1979 Gillette Cup final

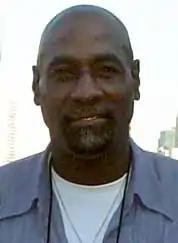
Viv Richards earned the man of the match accolade, top-scoring with 117 runs for Somerset

The sun was shining on the morning of the final, and Somerset's captain Brian Rose was glad when Northamptonshire won the toss. The conditions favoured batting first, but had Somerset won the toss they would most likely have chosen to bat second, given their success in chasing throughout the season. Northamptonshire captain Jim Watts opted to field, giving Somerset the benefit of batting first. Somerset's opening batsmen began quickly, taking the score to 34 before Peter Denning was caught by the wicket-keeper George Sharp off the bowling of Sarfraz Nawaz. His wicket in the seventh over brought in Viv Richards. Before going out to bat, Richards focussed his mind on the fact that "it wasn't a day for daring, carefree sixes. It was a day for maturity". Rose played a patient innings for his 41 runs, before being bowled by Watts, leaving Somerset 95/2. At the other end, Richards was playing what David Foot described as "a "controlled" gem". He remained at the wicket until the final over, scoring 117 runs in a chanceless innings. His boundaries were scored predominantly from straight drives and leg hits, powerfully struck. Ian Botham played aggressively when he came in at number five, scoring 27 runs off 17 deliveries, and Joel Garner played similarly when he batted towards the end of the innings, adding 24 runs to the total. Somerset batted through their full allocation of overs, finishing on 269/8. Of the Northamptonshire bowlers, Watts was the most economical, conceding 34 runs off his 12 overs. Tim Lamb conceded the most, allowing 70 runs to be scored from his 12. The wickets were shared by the bowlers; Watts, Lamb and Griffiths took two each, while Sarfraz Nawaz and Peter Willey claimed one apiece. Towards the end of the innings, Watts broke a bone in his right hand when catching a throw from the outfield, which prevented him from participating further in the match.